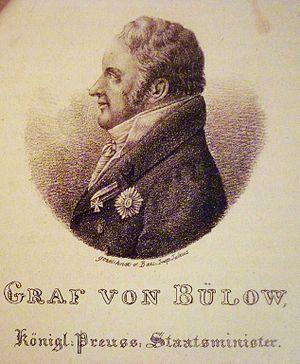
Ludwig Friedrich Victor Hans von Bülow, plus tard comte von Bülow en 1816 est un homme d’État prussien. Il est à l'origine du Zollverein, union douanière pan-allemande centrée autour de la Prusse.